Denis Kornilov

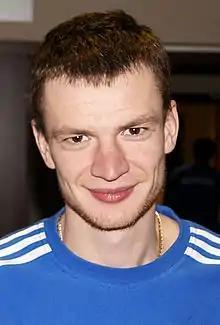
Kornilov in 2011

Denis Aleksandrovich Kornilov (born 17 August 1986) is a Russian ski jumper who has competed at World Cup level since 2003.